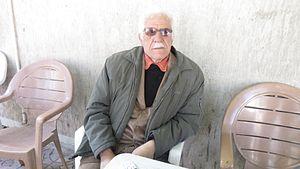
Mohamed Merdaci , écrivain en langue chaoui, historien et professeur
Le chaoui est une langue afro-asiatique, de la famille des langues amazighes, parlée en Algérie par les Chaouis habitant les Aurès et régions attenantes, notamment sa cousine proche la région du Ouarsenis.